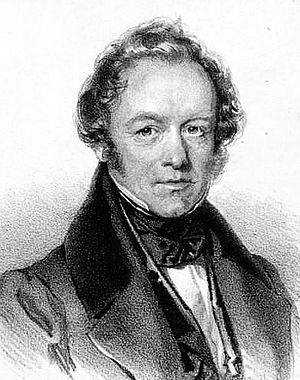
Peter Josef von Lindpaintner, né le 8 ou 9 décembre 1791 et mort le 21 août 1856, est un compositeur et chef d'orchestre allemand.